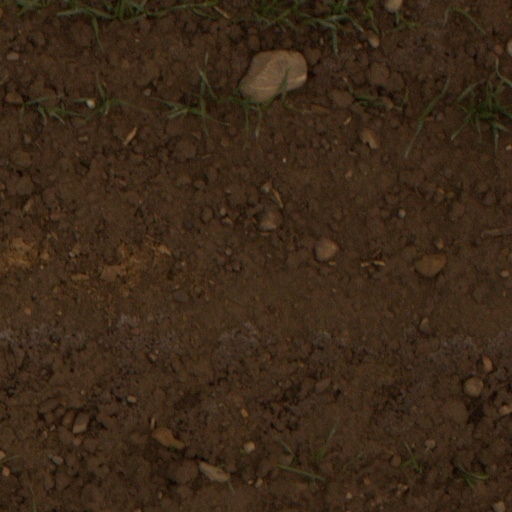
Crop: wheat